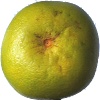
Label: pomelo_sweetie